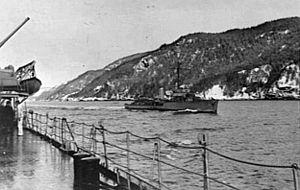
L’opération Hammer est une opération militaire menée par les Alliés pendant la campagne de Norvège, dont l’objectif était la prise du port norvégien de Trondheim. Elle se conclut par un échec.